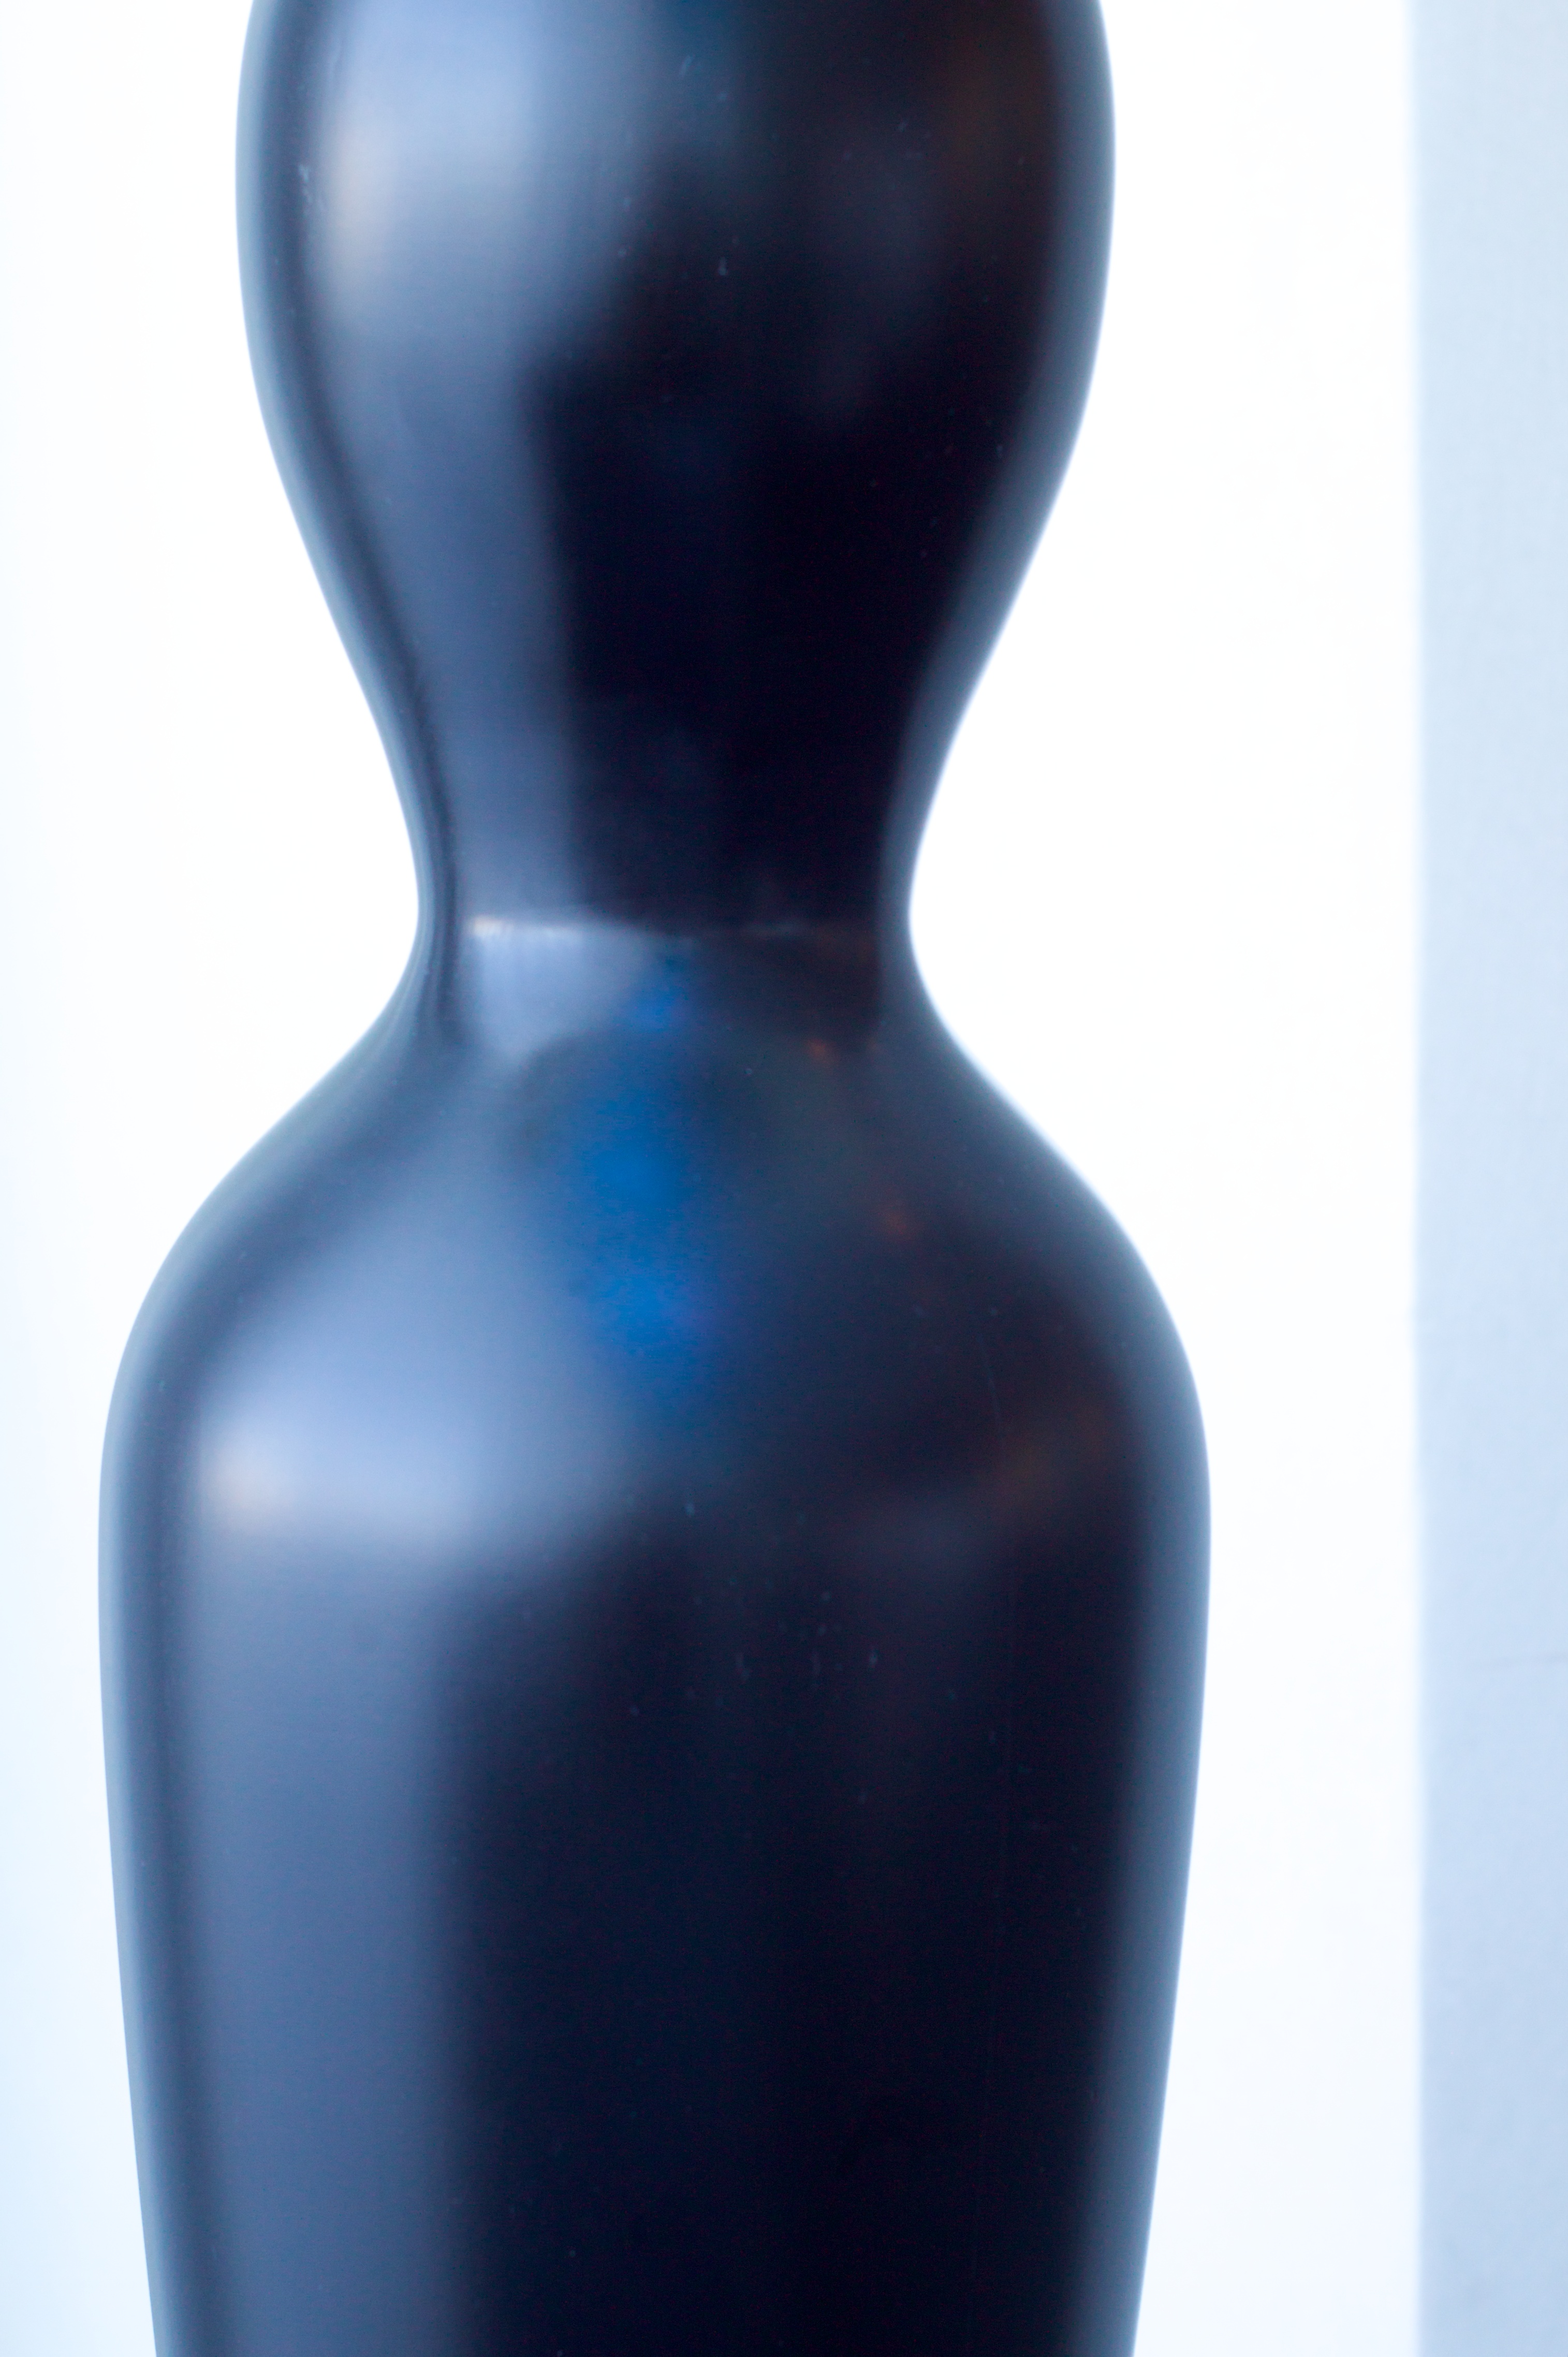
glass, vase, bottle, blue, material, glass bottle, cobalt blue, drinkware, bowling pin